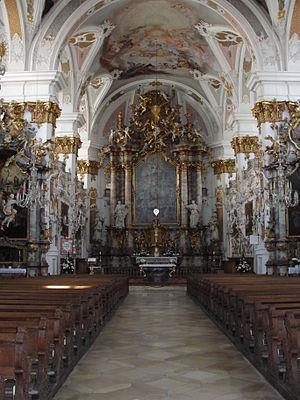
L'église de l'ancien collège Saint-Jérôme (ancienne église des Jésuites) Italiano: Lo studio's Church (ex chiesa dei Gesuiti)
Le collège Saint-Jérôme était une école supérieure cum Gymnasium fondé en 1549 à Dillingen par le prince-évêque d'Augsbourg, le cardinal Othon Truchsess de Waldbourg. Confié aux Jésuites en 1563, le collège est à l'origine de l'université de Dillingen et du Johann-Michael-Sailer-Gymnasium actuel. Il a été dirigé de 1563 à 1773 par les Jésuites.